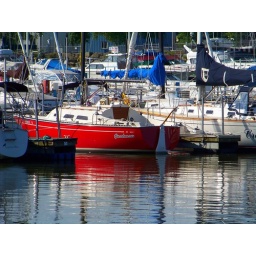
A red hulled sailboat adds a splash of color among the sailboats at Lakeside Landing in Lorain, OH.